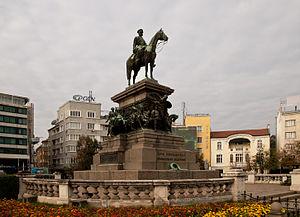
Sofia est la capitale et la plus grande ville de la Bulgarie, à 590 mètres d'altitude au pied du mont Vitocha, non loin de l'Iskar.